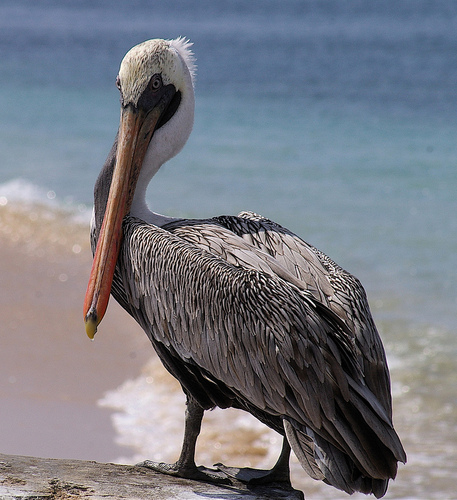
the large bird has a white head and a grey body with long orange bill.
this large bird has an extra long orange bill, grey wings and breast and black legs.
the bird has black and grey coverts with a very long and slender orange bill.
a large white bird has a very long orange bill and wide black feet.
a large bird with a white face and long neck, black cheek patch, and huge orange bill.
this bird has a long orange bill and a black masked face with a white head and grey body.
this is a large bird with a large orange beak and a grey and black body.
this is a large gray bird with a long white neck and a long pink beak.
this bird is gray and black in color, with a large orange beak.
this bird has a white crown, grey primaries, and a grey throat.
Species: Brown Pelican